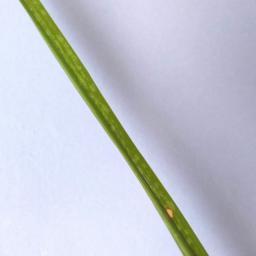
Label: Rice___Leaf_Blast